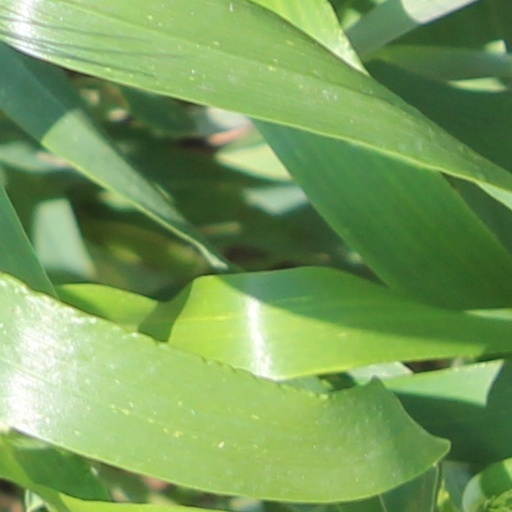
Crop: wheat